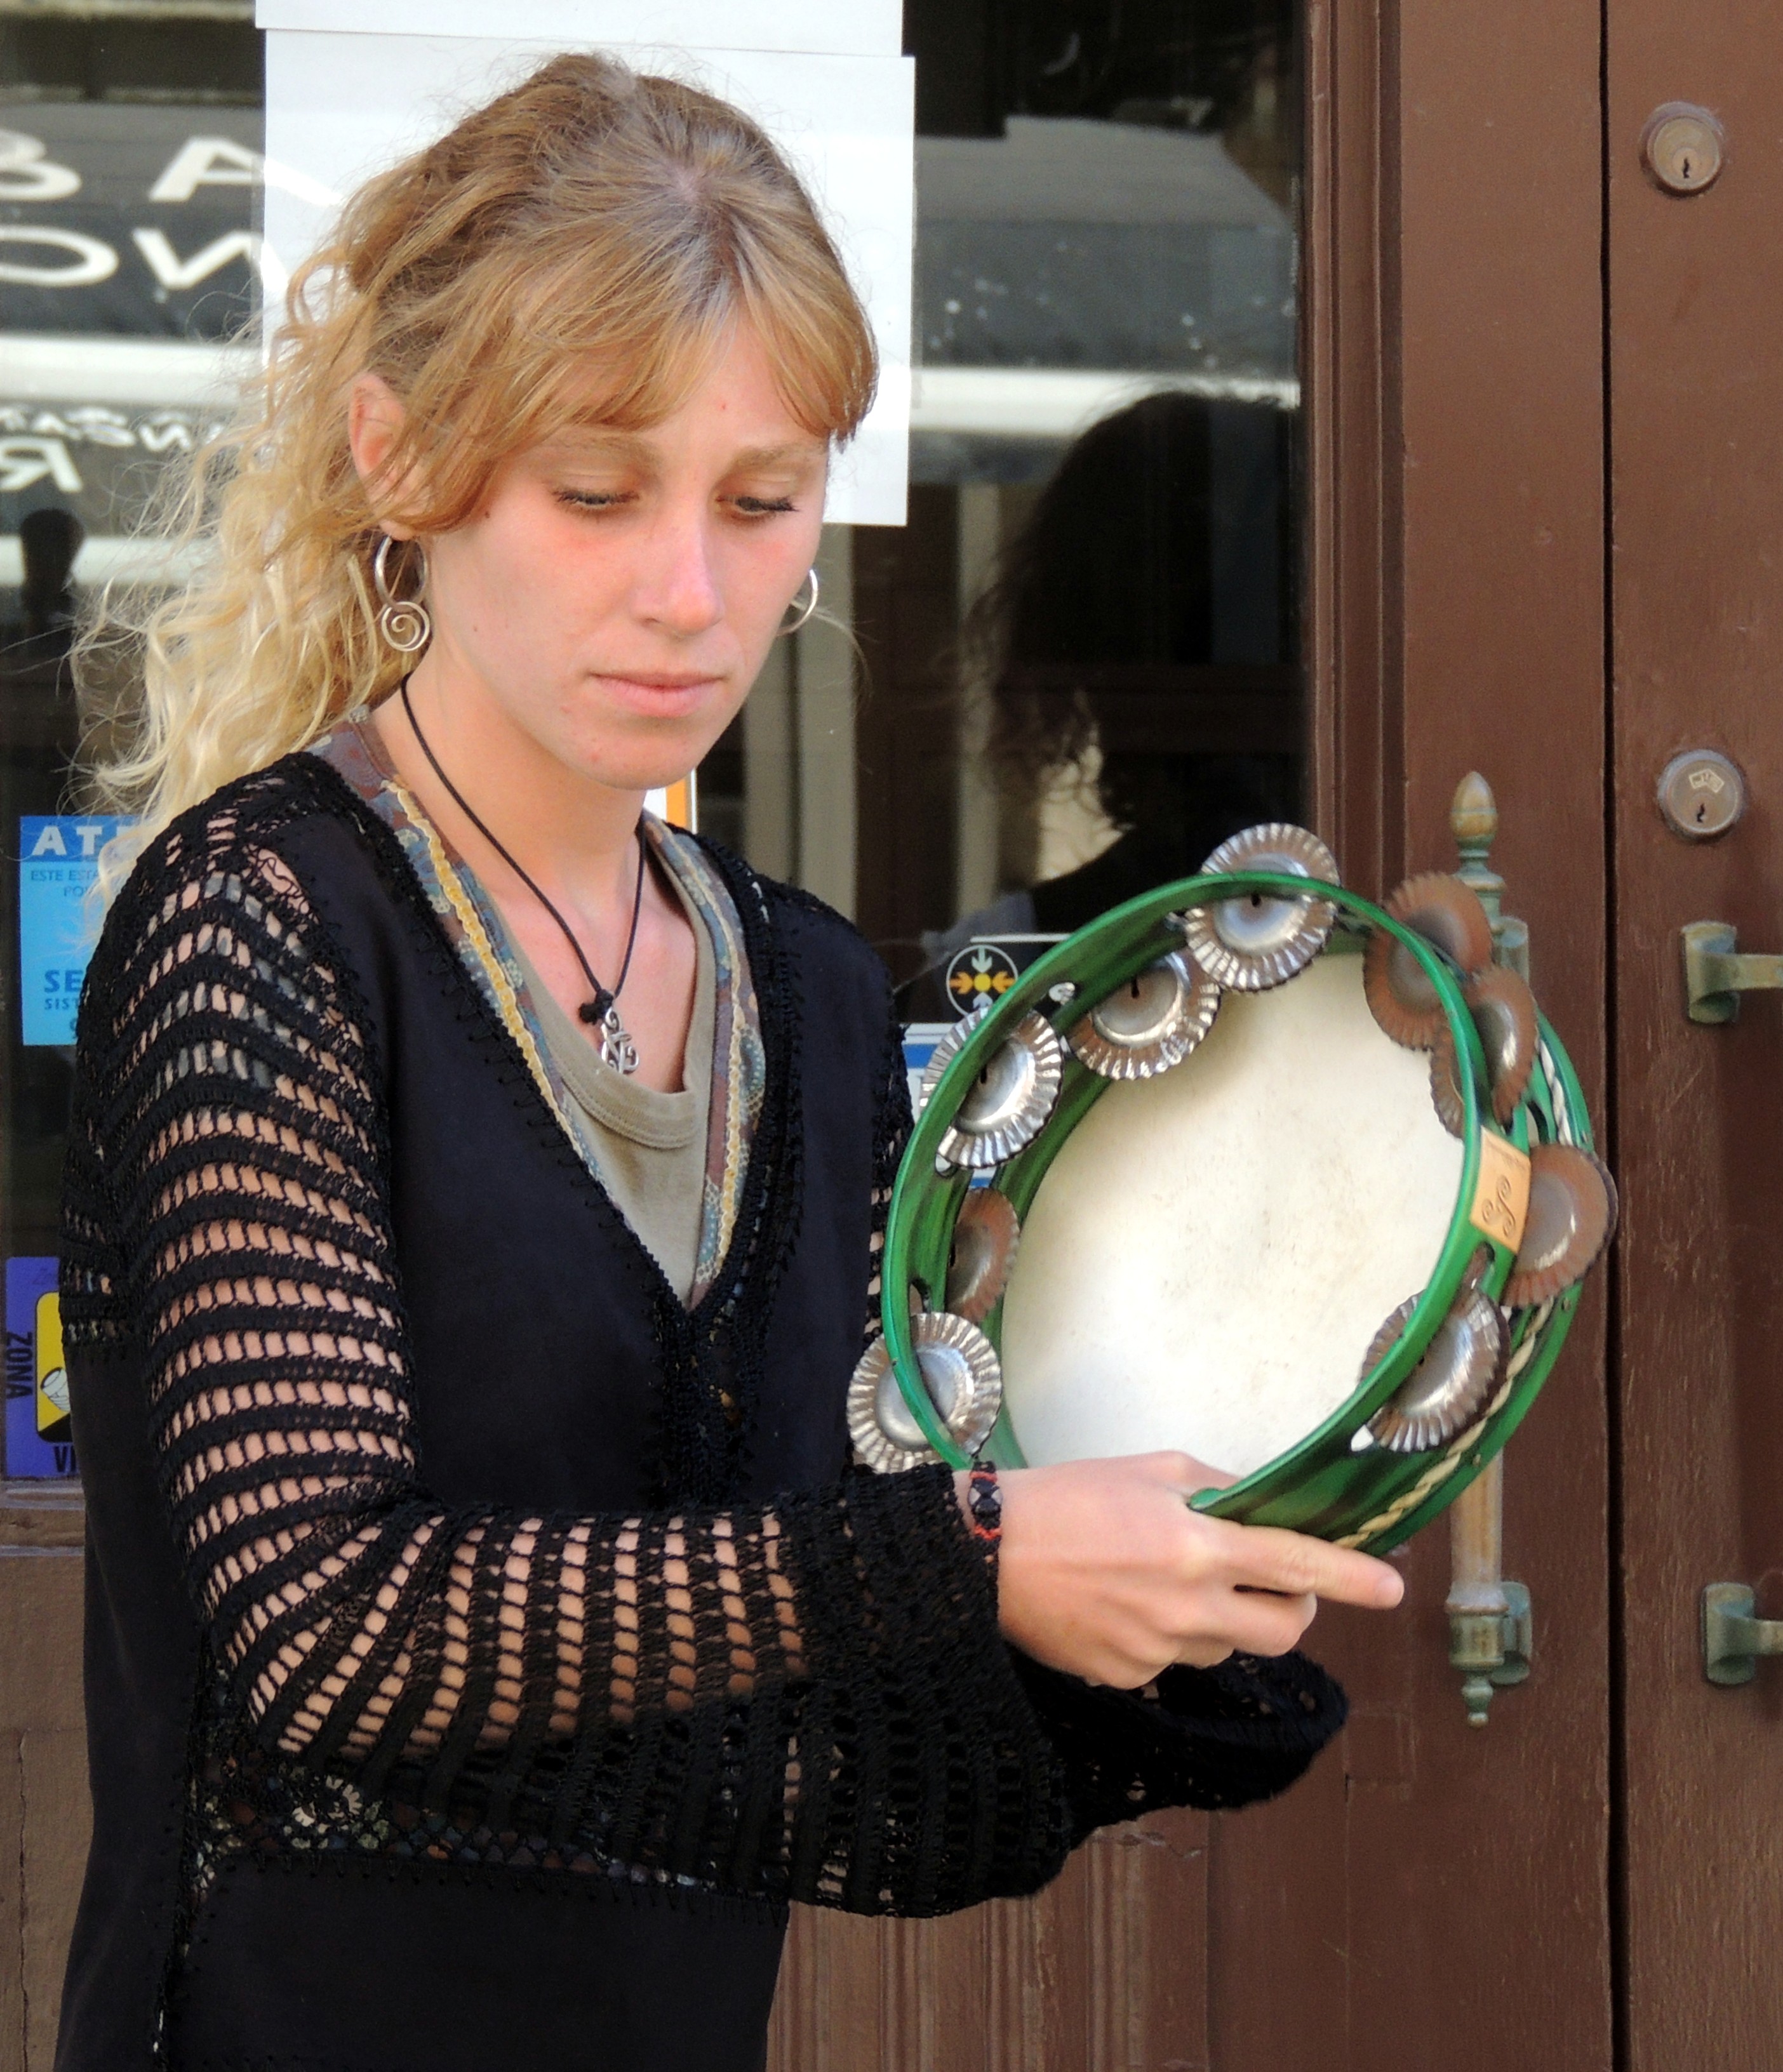
hair, fashion, clothing, outerwear, hairstyle, dress, glasses